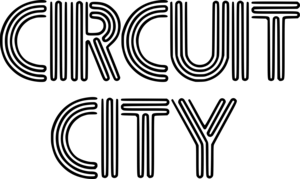
Circuit City Stores est un détaillant et un distributeur américain spécialisé dans le commerce d'ordinateurs personnels, de jeux vidéo et de produits électroniques grand public.